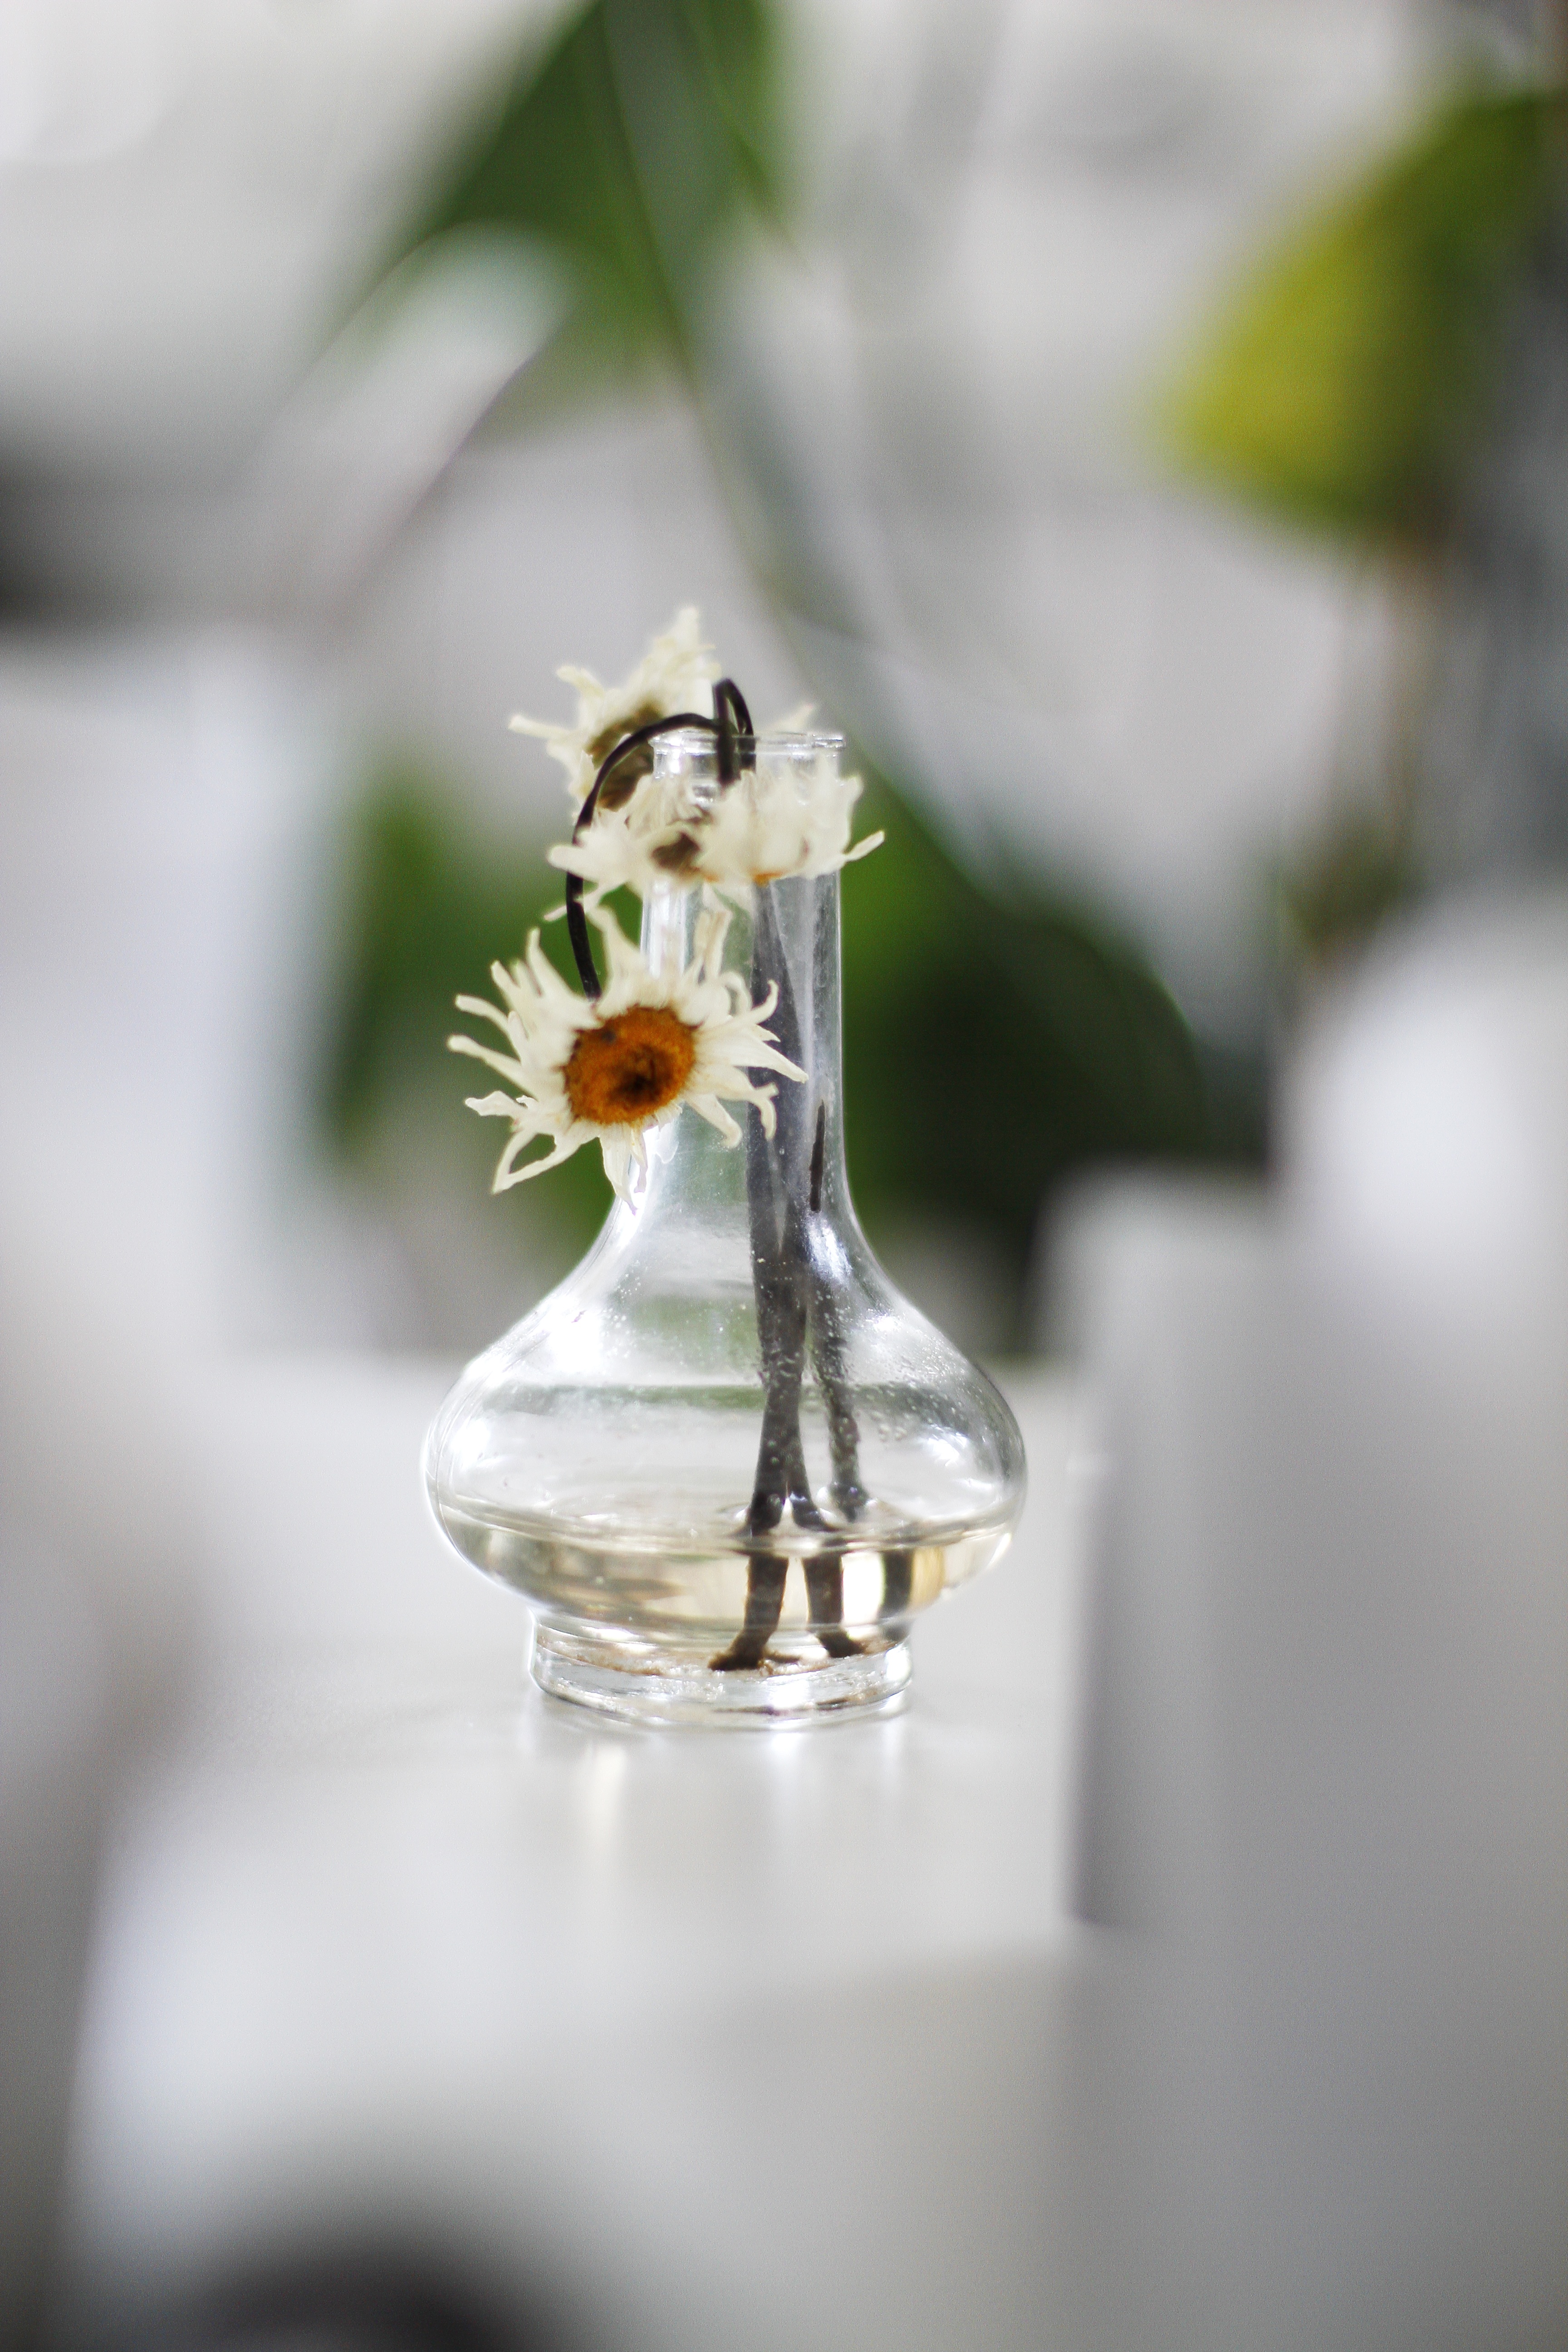
white, leaf, flower, glass, spring, green, yellow, lighting, flora, close up, withered, change, floristry, macro photography, wither